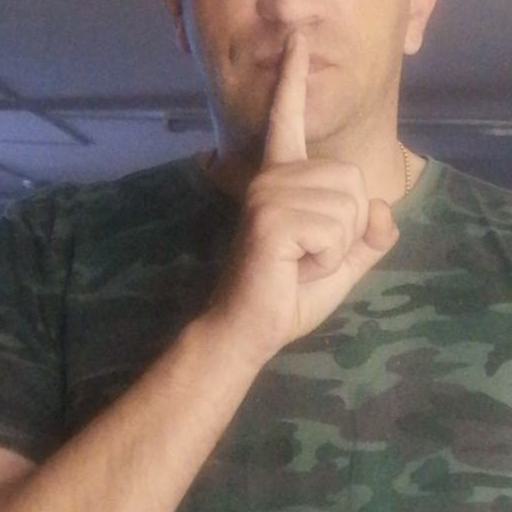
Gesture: mute